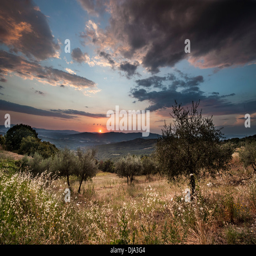
a dramatic sky over hills